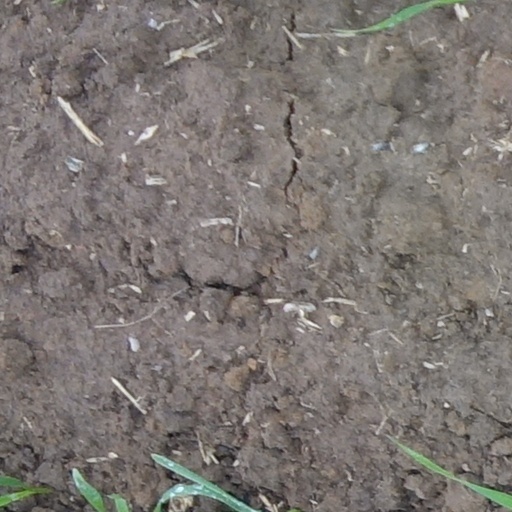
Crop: wheat